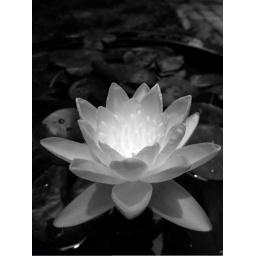
Growing in a pot in the front yard. The one and only flower of our water lilly.